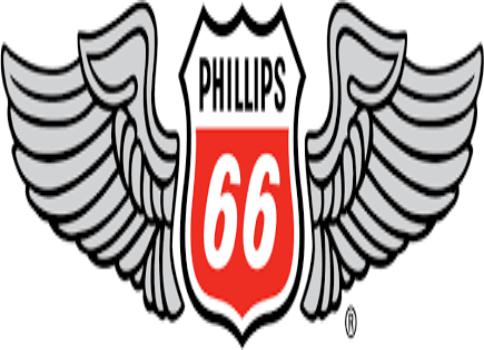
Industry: Transportation